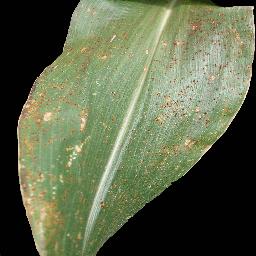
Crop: corn
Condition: (maize)_common_rust